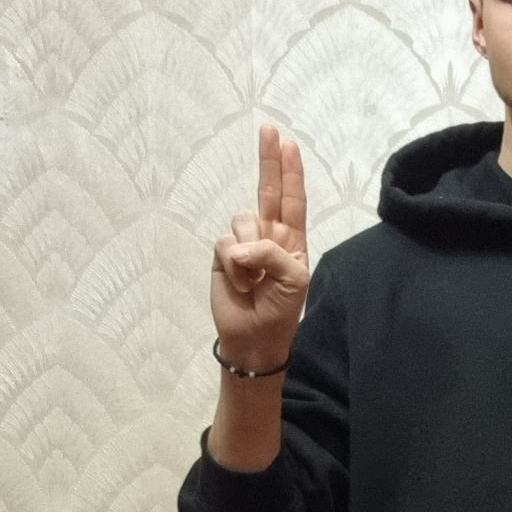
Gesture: two_up